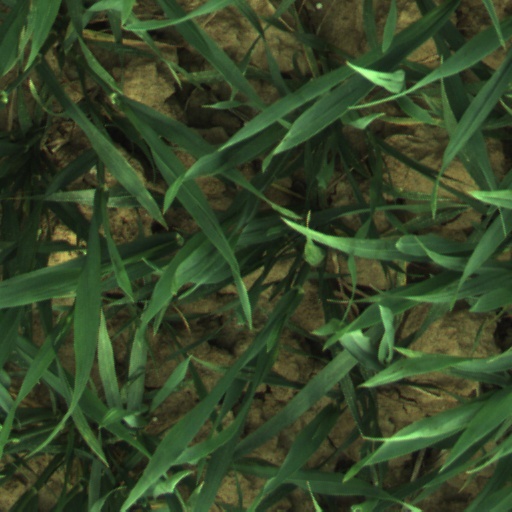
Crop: wheat